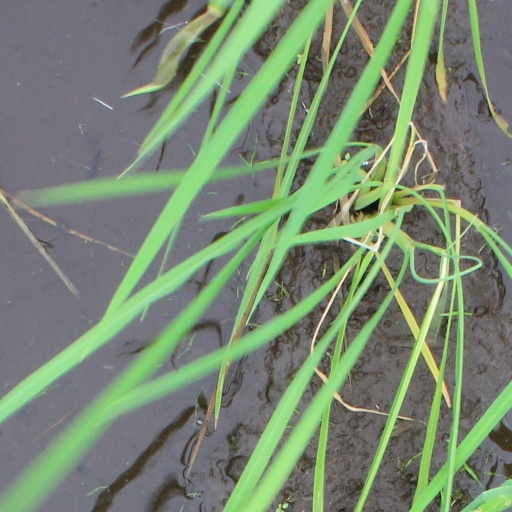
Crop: rice